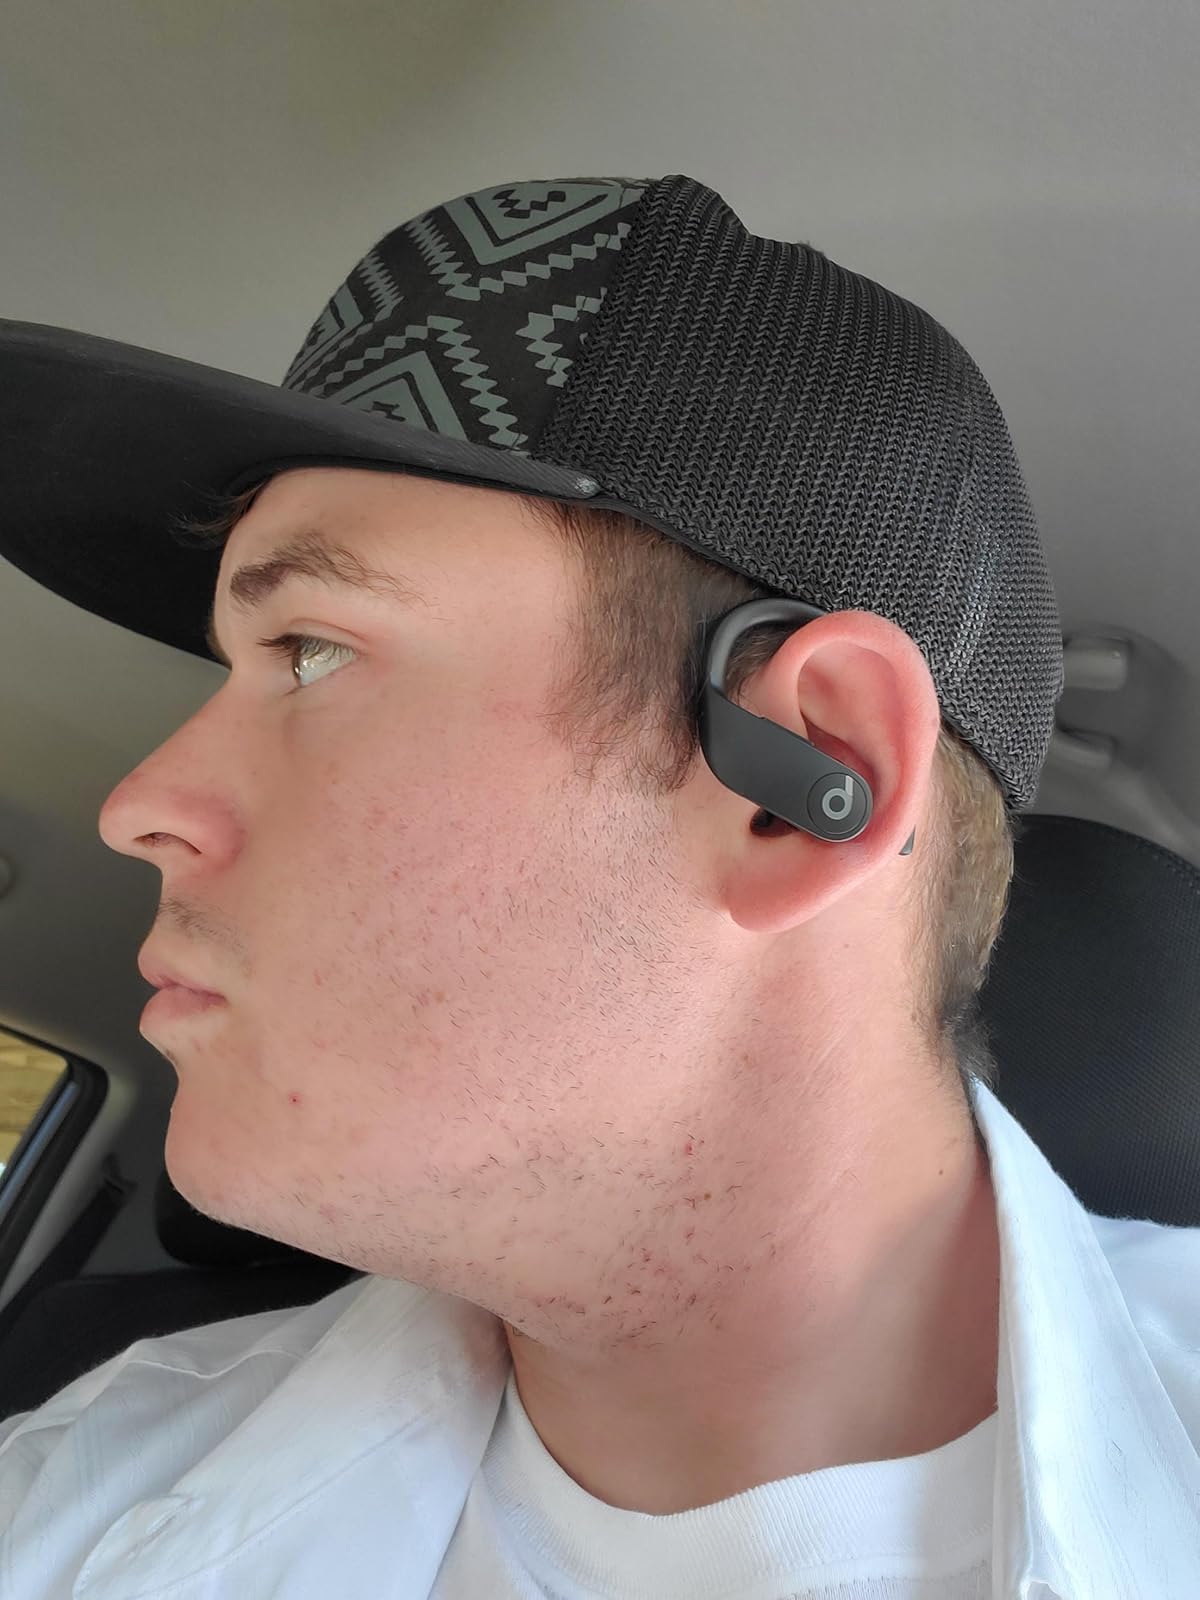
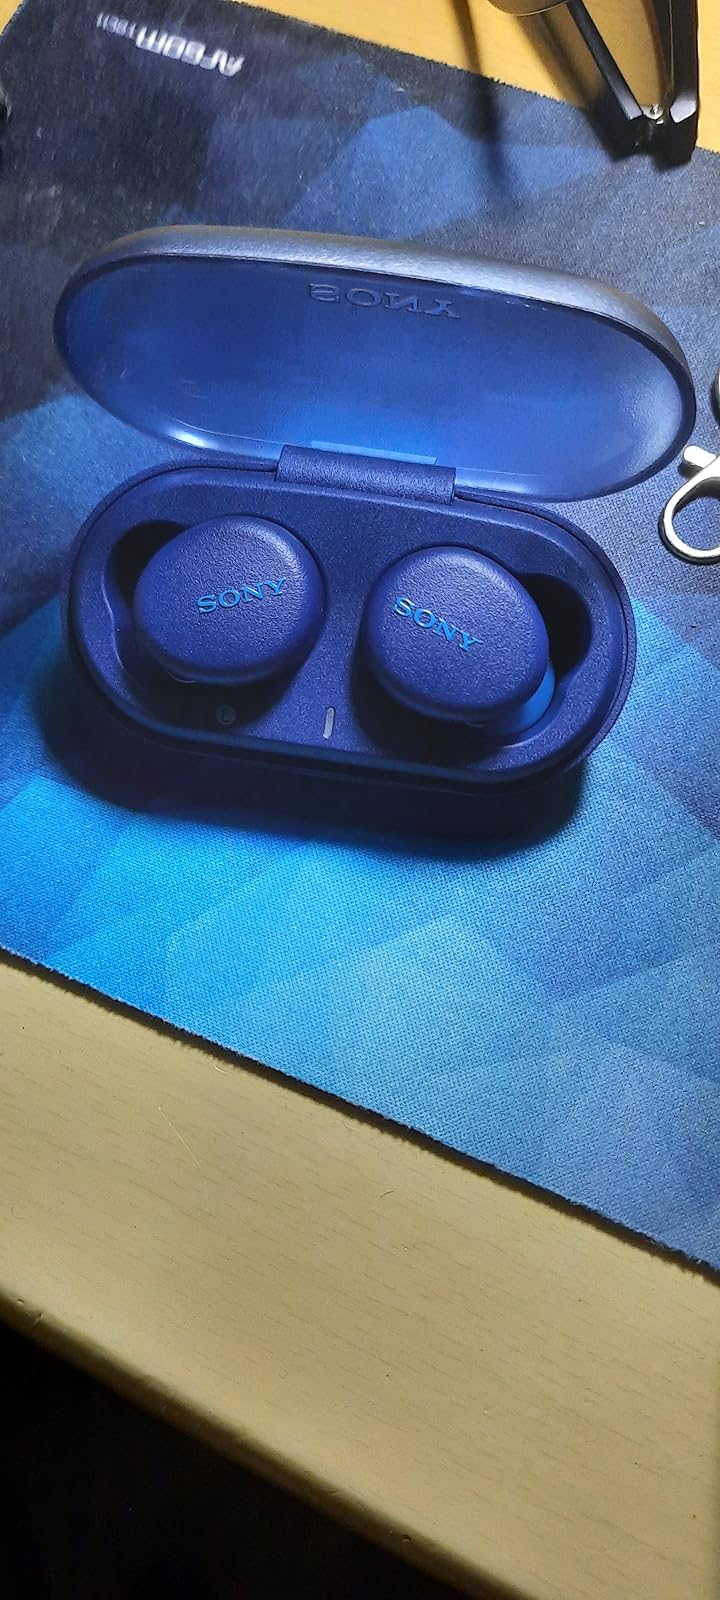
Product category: earbuds
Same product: no